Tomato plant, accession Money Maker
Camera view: tilt-top (135 deg); turntable rotation: 120 degrees
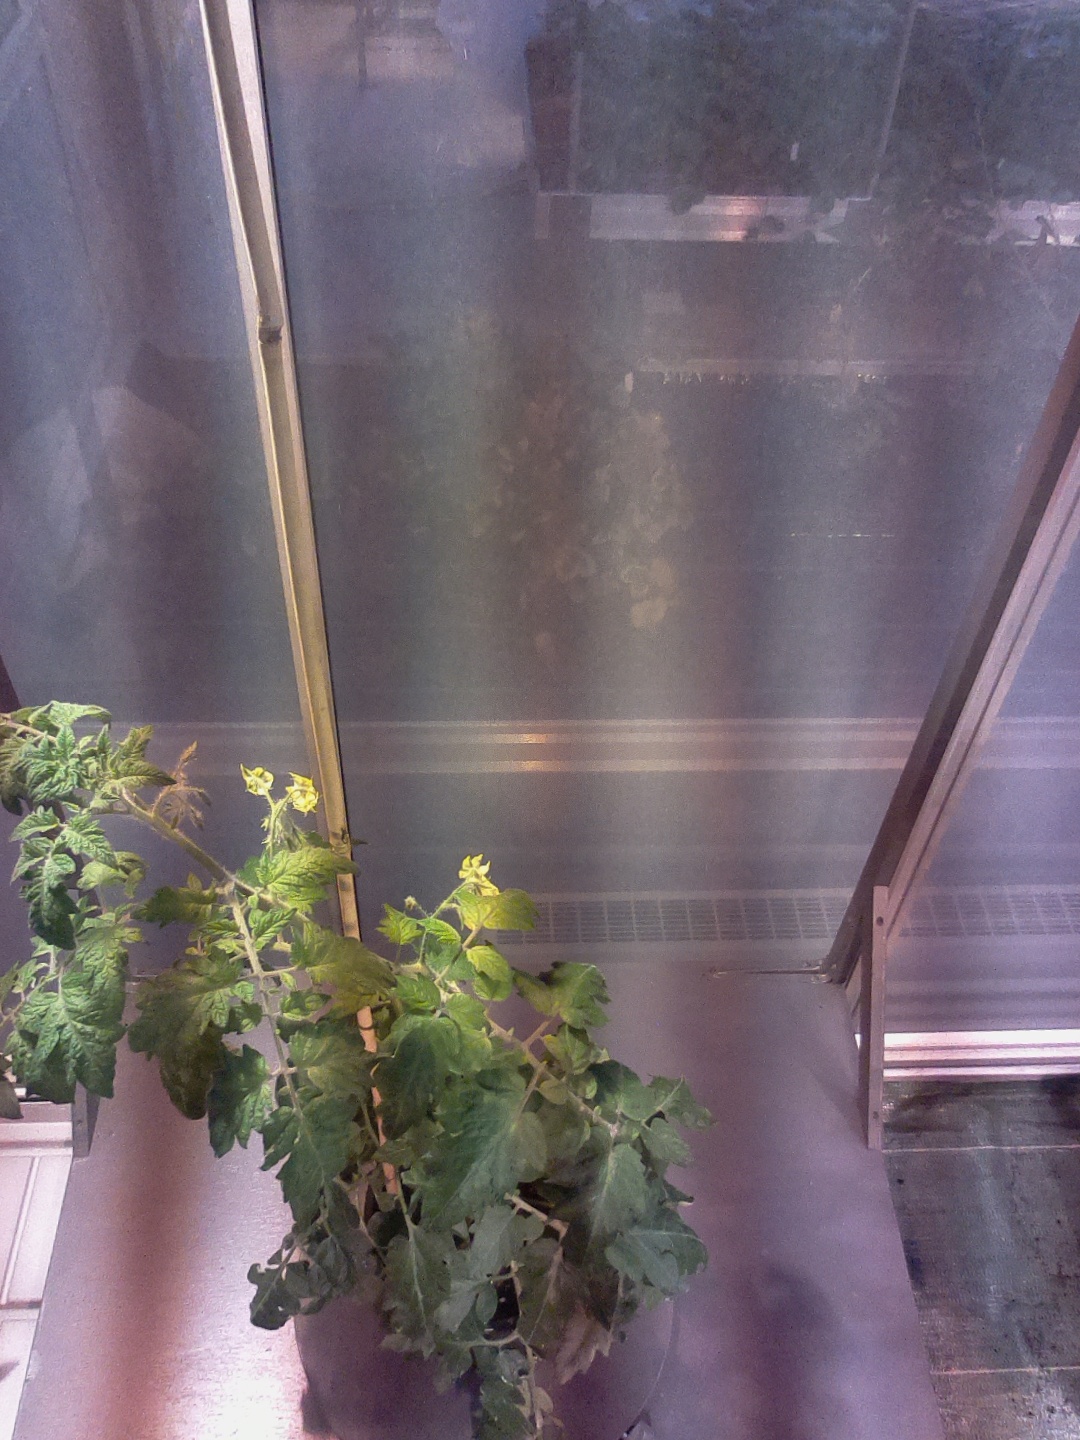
BBCH growth stage 64: 40%-50% of flowers open